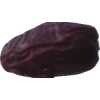
Label: dates